Athena (band)

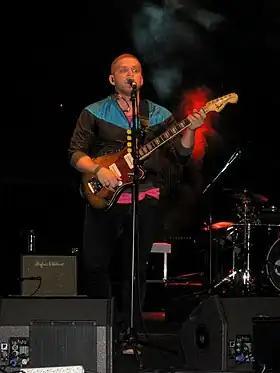
Athena's lead vocalist Gökhan Özoğuz performing live

In 2011, Athena recorded a cover of "My Way", one of Frank Sinastra's most popular songs in honor of Coca Cola's 125th anniversary with Gökhan Özoğuz being the lead songwriter of the Turkish version of the song "Ben Böyleyim".